Franck Ribéry

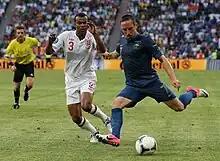
Ribéry taking on Ashley Cole of England at UEFA Euro 2012

Ribéry was described as a provocateur on the field of play, with UEFA referring to him as "a crowd-pleaser – one of those rare breed of footballer capable of enjoying his talents while expressing them", due to his trickery, artistry, and creativity on the ball. During the 2006 World Cup, he was mentored by national team playmaker Zinedine Zidane. While boasting him as "the jewel of French football", Zidane also praised Ribéry as a person, declaring, "Franck just loves life. He's the kind of player that makes an impression every time he plays. He’s bound to become an important figure in the world of football."